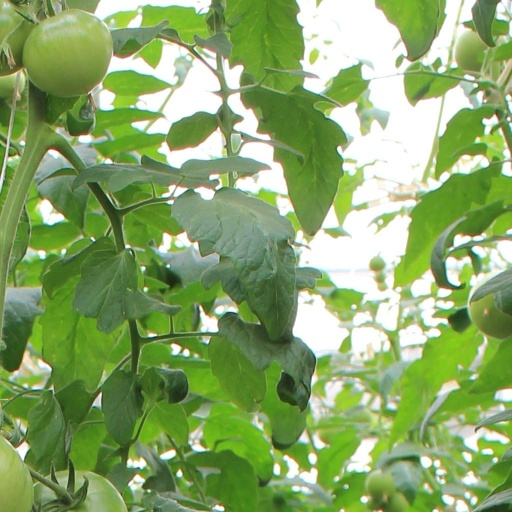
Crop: tomato